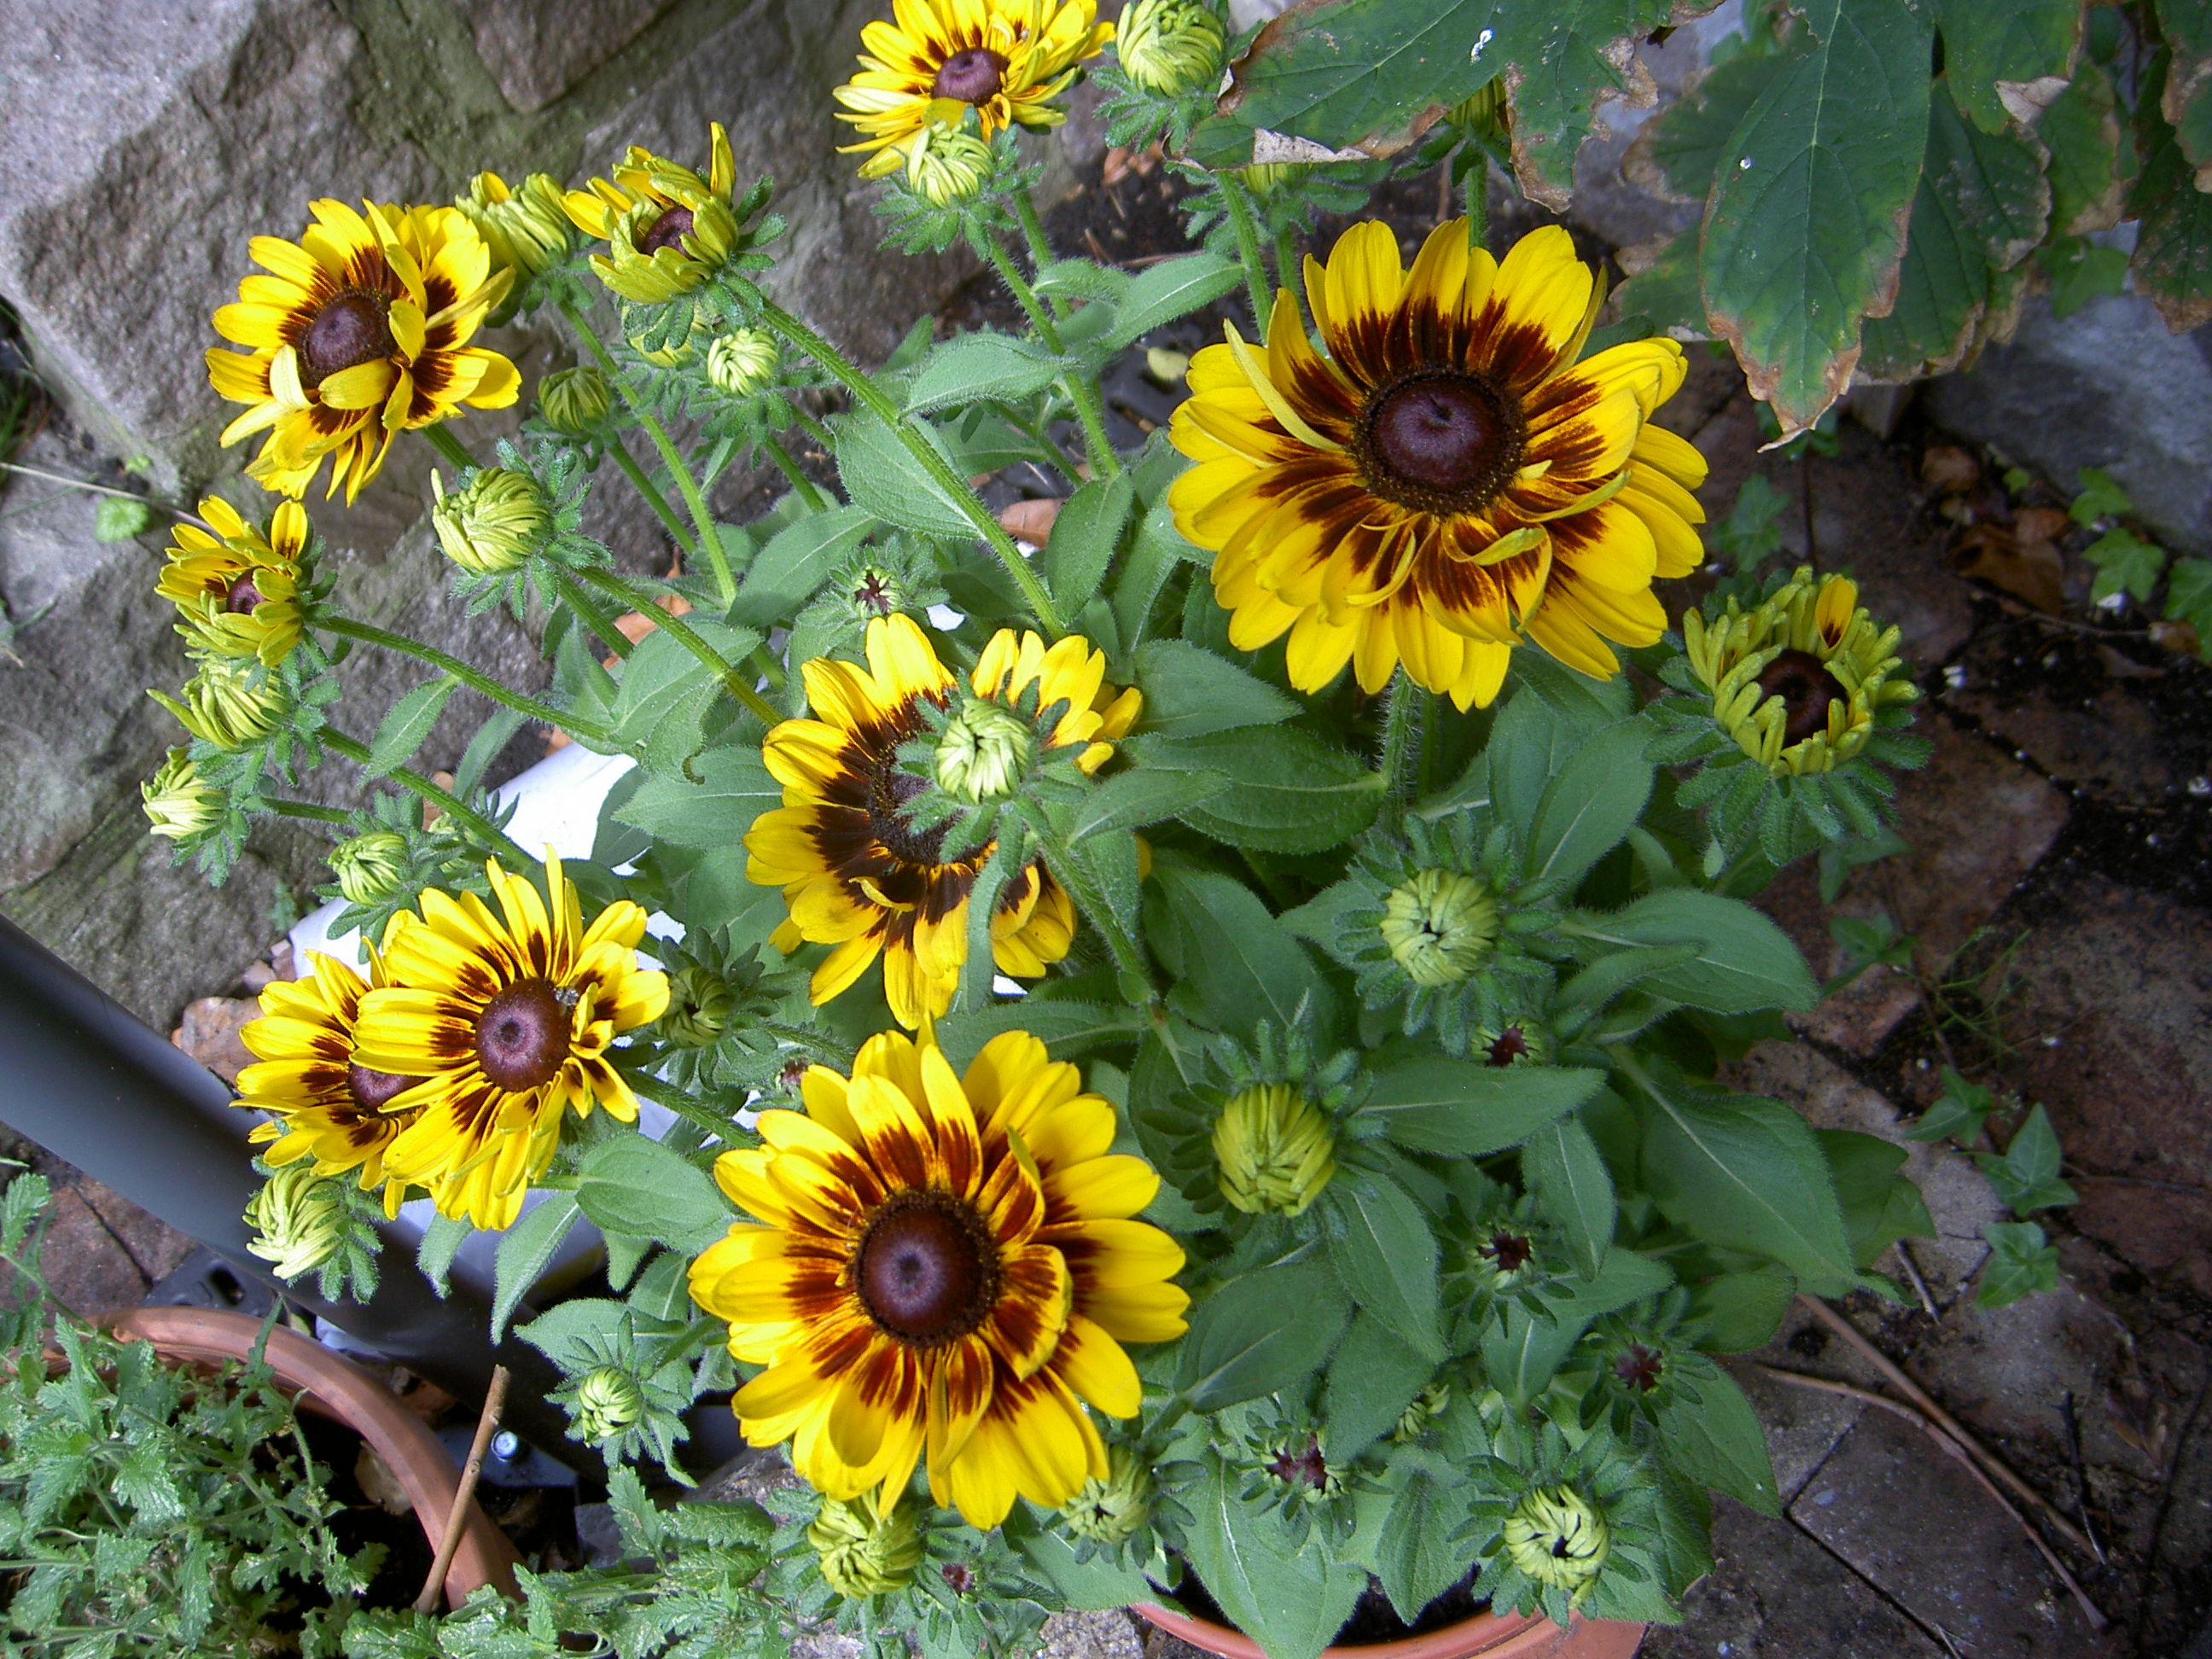
flowers, yellow, flower, sunflower, plant, flowering plant, black eyed susan, leaf, botany, wildflower, annual plant, petal, daisy family, chocolate daisy, asterales, perennial plant, Forb